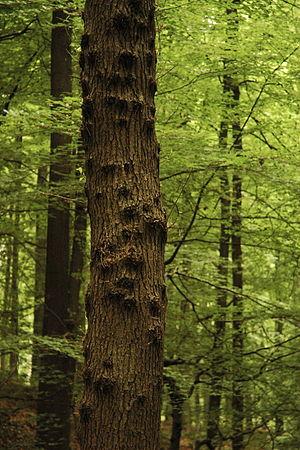
En botanique, un tronc est la partie principale de la tige simple d'un arbre ou arbuste, généralement verticale et sans ramification sur une hauteur importante, située entre les racines et le houppier, supporté par les branches maîtresses. Le tronc est constitué de deux parties, le bois, tissu ligneux, au centre, et l'écorce en périphérie. Le tronc occupe la même fonction que les branches, mais les relie aux racines.